Describe the emotion expressed in this image:  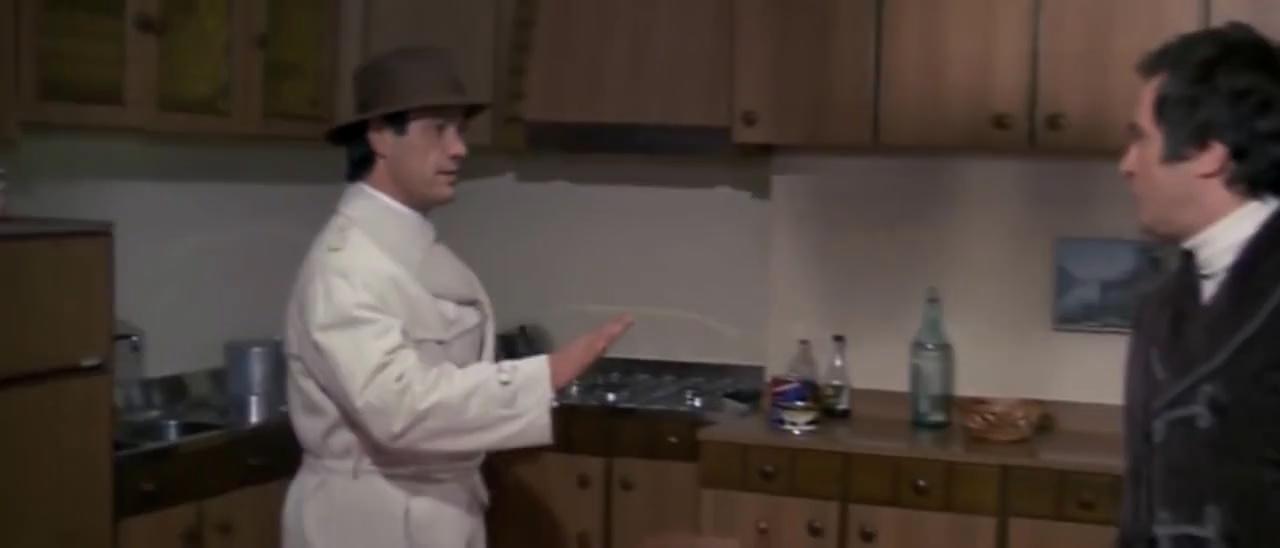
This person displays Pain, valence and arousal with low intensity.